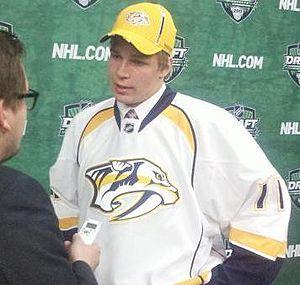
Miikka Salomäki est un joueur professionnel finlandais de hockey sur glace. Il évolue au poste d'ailier.